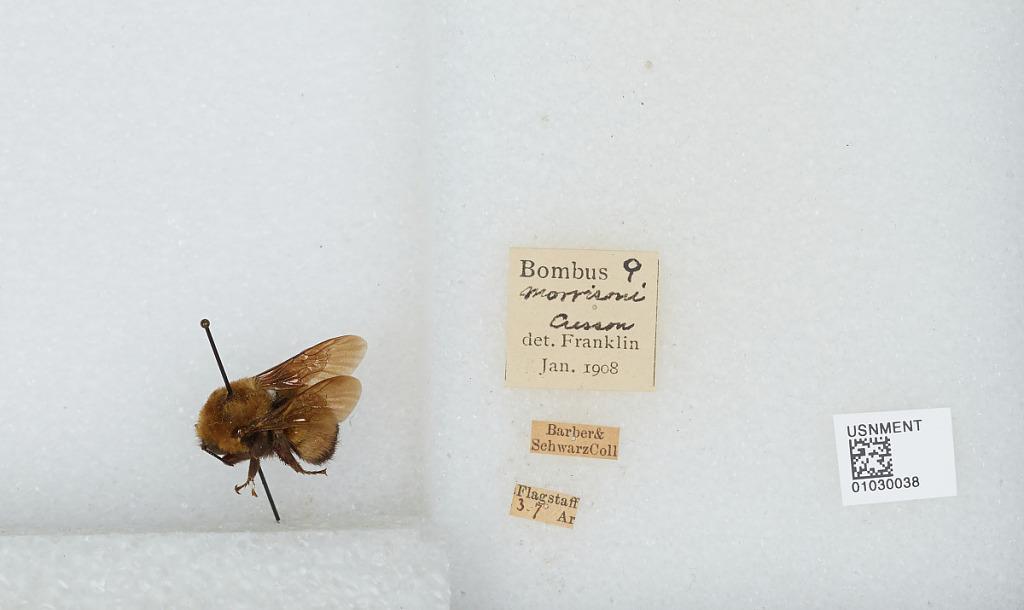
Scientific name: Bombus (Separatobombus) morrisoni Cresson
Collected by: Barber & Schwarz
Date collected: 1907-3-1
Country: United States
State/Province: Arizona
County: Coconino
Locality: Flagstaff
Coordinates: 35.1992, -111.631
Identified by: Franklin